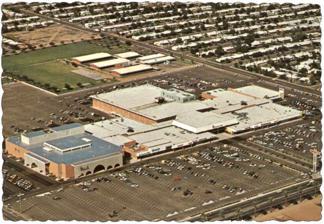
Building: Tri-City Pavilions
Country: United States of America
Year built: 1968
Former shopping mall in Mesa, Maricopa County, Arizona, US Tri-City Pavilions An aerial photograph of the original Tri-City Mall after the Diamond's opening in 1969 Location Mesa, Arizona , U.S. Coordinates 33°25′00″N 111°52′20″W / 33.4167128°N 111.8720862°W / 33.4167128; -111.8720862 Address 1960 West Main Street Opening date August 14, 1968 ; 56 years ago ( 1968-08-14 ) Previous names Tri-City Mall Developer Malouf Construction and Development Co. Owner Lamar Companies Architect Glenn A. McCollum No. of stores and services 50+ (Mall) No. of anchor tenants 2 (Mall) Total retail floor area 550,000 square feet (51,000 m 2 ) (Mall) 96,656 square feet (8,979.6 m 2 ) (Pavilions) No. of floors 1 Tri-City Pavilions , formerly Tri-City Mall , is a shopping mall in Mesa, Arizona , United States. It was developed in 1968 as an enclosed shopping mall featuring Diamond's and JCPenney as the anchor stores . The mall underwent a period of decline following the opening of Fiesta Mall in 1979, particularly after Diamond's consolidated with its store in that mall in 1984. Despite a mall-wide renovation completed in 1985 and the addition of new tenants such as ZCMI and Bealls , Tri-City Mall continued to diminish throughout the 1990s, with JCPenney closing in 1998. The mall was demolished in 1999 in favor of a strip mall anchored by Safeway Inc. , although the former JCPenney building remained until 2006. Tri-City Pavilions is owned and managed by Lamar Companies. History Development Malouf Construction and Development Co., a construction company founded by Phoenix retail developer Grant Malouf, first proposed Tri-City Mall in 1963. He had tried to acquire land that the University of Arizona was using as an alfalfa farm, at the corner of West Main Street and Dobson Road, but instead chose a 40-acre (16 ha) plot across the street when it became available. Malouf chose the site because he felt that Mesa, being a tourist destination, was a suitable market for a shopping mall. After acquiring the land, he negotiated with two department store chains, JCPenney and Phoenix-based Diamond's , to become the mall's anchor stores . The center's building costs were estimated at over $10 million. Glenn A. MacCollum was the mall's architect. Alfred M. Tibshraeny Company was general contractor. The name "Tri-City Mall" referred to the three cities expected to draw the most business from the mall: Mesa, Tempe , and Chandler , although Malouf noted that the mall would be the first to service the eastern side of the Phoenix metropolitan area and would be convenient to shoppers from nearby cities such as Scottsdale . Grand opening ceremonies were held on August 14, 1968, a year after construction started in July 1967. 34 of the 50 stores in the mall opened for business that day, including JCPenney; the Diamond's store was still under construction at the time, with a targeted opening date of late 1969. Malouf held the ribbon-cutting ceremonies that day, with other attendees including Arizona's then-governor Jack Williams and Mesa's then-mayor, Jack Taylor. Other major tenants of the mall included Piccadilly Restaurants , a Bashas' supermarket, a Walgreens drugstore, and an S. H. Kress variety store. One feature of the mall was a 36-foot (11 m)-tall fountain which propelled oil through nylon tubes to simulate the appearance of rain. Other features included 26 light fixtures made of redwood and suspended by chains, as well as dome-shaped skylights . Landscaping around the mall included olive , oleander , and cypress , while the inside of the mall featured palm trees in planters. It was also the only mall in Arizona at the time to feature carpeted flooring in its main entrance. The Diamond's store was designed by Copeland, Novak & Israel of New York. Construction undertaken by Kitchell Contractors, Inc. was completed in July 1969. The store featured large arches and precast decorative screens on its exterior. 1980s–1990s: Decline In 1979, Tri-City Mall began to face competition when Fiesta Mall opened closer to the Superstition Freeway (now part of US 60 ). During the 1979 Christmas season, many mall merchants such as B. Dalton had reported decreases in sales. Despite this, the mall had only one vacancy at the time, and no tenants had announced plans at the time to move to Fiesta Mall. However, by 1984, Diamond's chose to consolidate its operations into the store at Fiesta Mall, having already reduced operations to just the first level two years prior. In response, local developer Grossman Companies purchased the property from Malouf in late 1984 and announced a $2.5 million renovation plan. Renovations were finished by May 1985. Among the additions were the replacement of the flooring with tile, the addition of wrought iron light poles and park benches, and a new fountain. Following this renovation, only the former Diamond's and one other space in the mall were vacant. By 1987, portions of the former Diamond's building had been taken by local clothing store Winston's, as well as a Cigna health office, along with a food court and four-screen movie theater. The Bashas' also closed and was replaced by a Ben Franklin craft store in 1989. Zion's Co-operative Mercantile Institution ( ZCMI ), a Salt Lake City, Utah -based department store chain founded by Brigham Young , chose to open in the former Winston's space in 1990. The Tri-City Mall store was not only the chain's first in Arizona but also among the first in a concept known as ZCMI II, which had debuted two years prior in Utah. This concept featured a smaller footprint than a traditional ZCMI store, selling solely men's and women's brand-name clothing and shoes while lacking other departments typically found in the chain's stores such as children's clothing, linens, housewares, and cosmetics. ZCMI II opened for business in February 1990. A further addition to the mall came in 1991 when Florida-based Bealls opened its first Arizona location there. Despite these additions, the mall continued to dwindle in tenancy throughout the 1990s; one 1993 article noted that Fiesta had "decimated" Tri-City Mall. By 1992, ZCMI had converted the Tri-City Mall store from the ZCMI II format to an outlet store . In 1996, another Phoenix-based developer named Rubin Cos. bought the mall from Grossman and announced further renovation plans. Rubin representatives noted that Tri-City Mall had continued to decline in tenancy following the opening of Superstition Springs Center in 1990, and would likely continue to lose business after Arizona Mills ' opening in 1997; another factor in the mall's decline was its distance from a major freeway or direction of residential growth. Despite reducing rent costs, Rubin Cos. was unable to secure new tenants for the mall for these reasons. JCPenney closed its store at the mall in 1998; the store was profitable, but the chain did not want to sign a new long-term lease agreement, and it had been actively pursuing moving its store to a proposed expansion of Fiesta Mall. By the time of JCPenney's closure, only six tenants remained: Bealls, Walgreens, Radio Shack , GNC , Furr's cafeteria, and a clothing store called Western Village. JCPenney had stalled redevelopment proposals being made by the Rubin Cos.; after it departed, Rubin announced that the entire structure would be demolished, except for the JCPenney building, in favor of a new strip mall called Tri-City Pavilions. Late 1990s–present: Redevelopment into Tri-City Pavilions Reconstruction of the mall into Tri-City Pavilions ensued in 1999, with a Safeway supermarket confirmed that year as a new anchor store. Demolition of the old center featured a harrowing moment when a man's foot became pinned in an upside-down Bobcat loader. Tri-City Pavilions officially reopened for business in 2000, and was sold to J.G. Management in 2006. The last standing Tri-City Mall store, the former JCPenney building, was demolished in April 2006 to make way for the Sycamore/Main Street Valley Metro Rail transit station, which was the original eastern terminus of the rail line; the station features a park and ride parking lot north of Main Street and east of the new mall for light rail commuters to park their cars. In 2021, Mesa issued a $2.3 million tax subsidy to a company, Dobson Properties Sub-Fund, who will build 245 market-rate apartments on part of the parking lot. A second project in another portion of the lot, "Sycamore Station", was approved in 2016 with approval reaffirmed in 2021. References